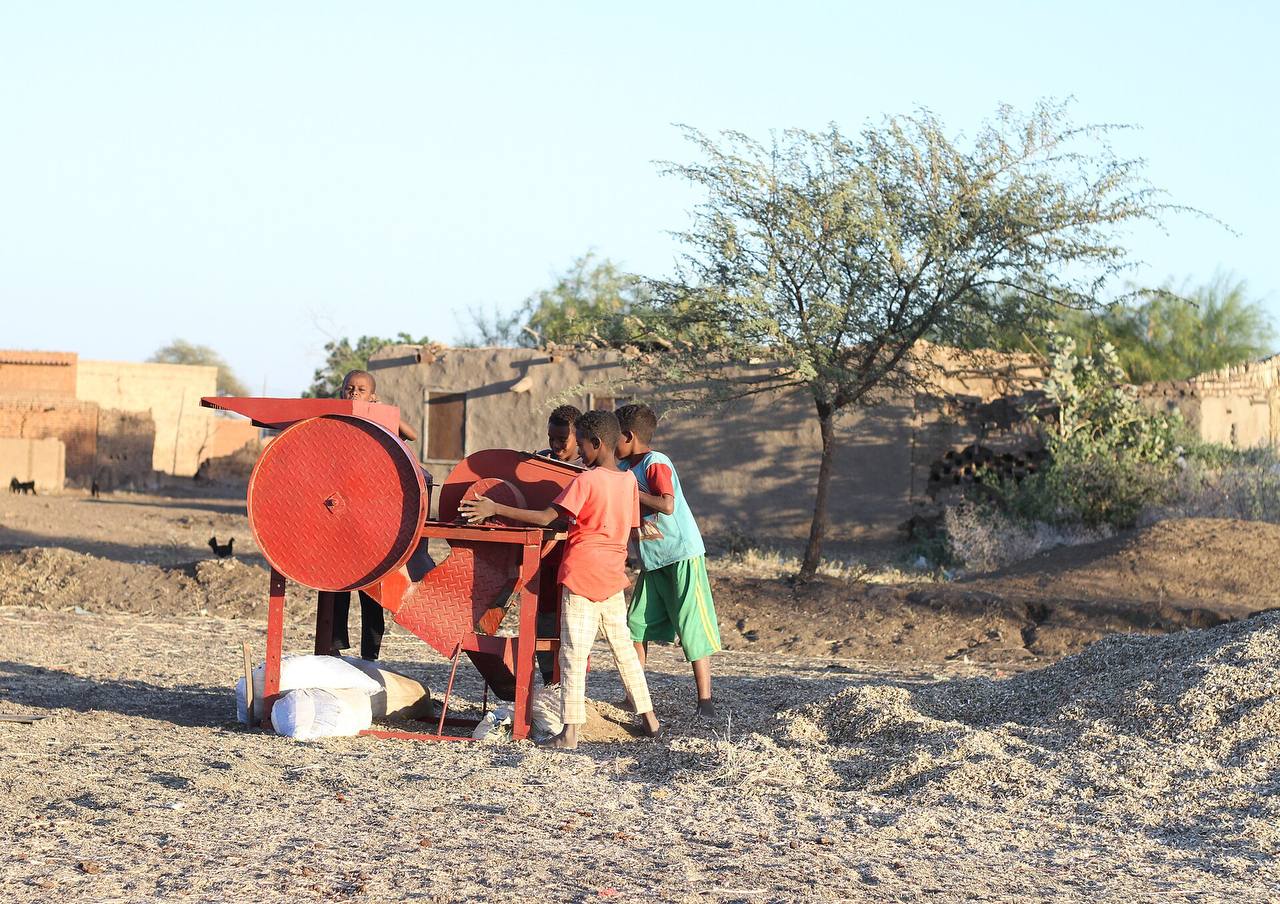
الوصف بالفصحى: يتجمعُ أربعةُ أطفالٍ صغارٍ بحماسٍ حولَ آلةِ حصادٍ ميكانيكيةٍ حمراء اللون في ساحةِ القرية
الوصف بالعامية السودانية: شفع متلمين في الوابور الاحمر بتاع الحصاد في وحدة من القرى
التصنيف: Agriculture & Livestock